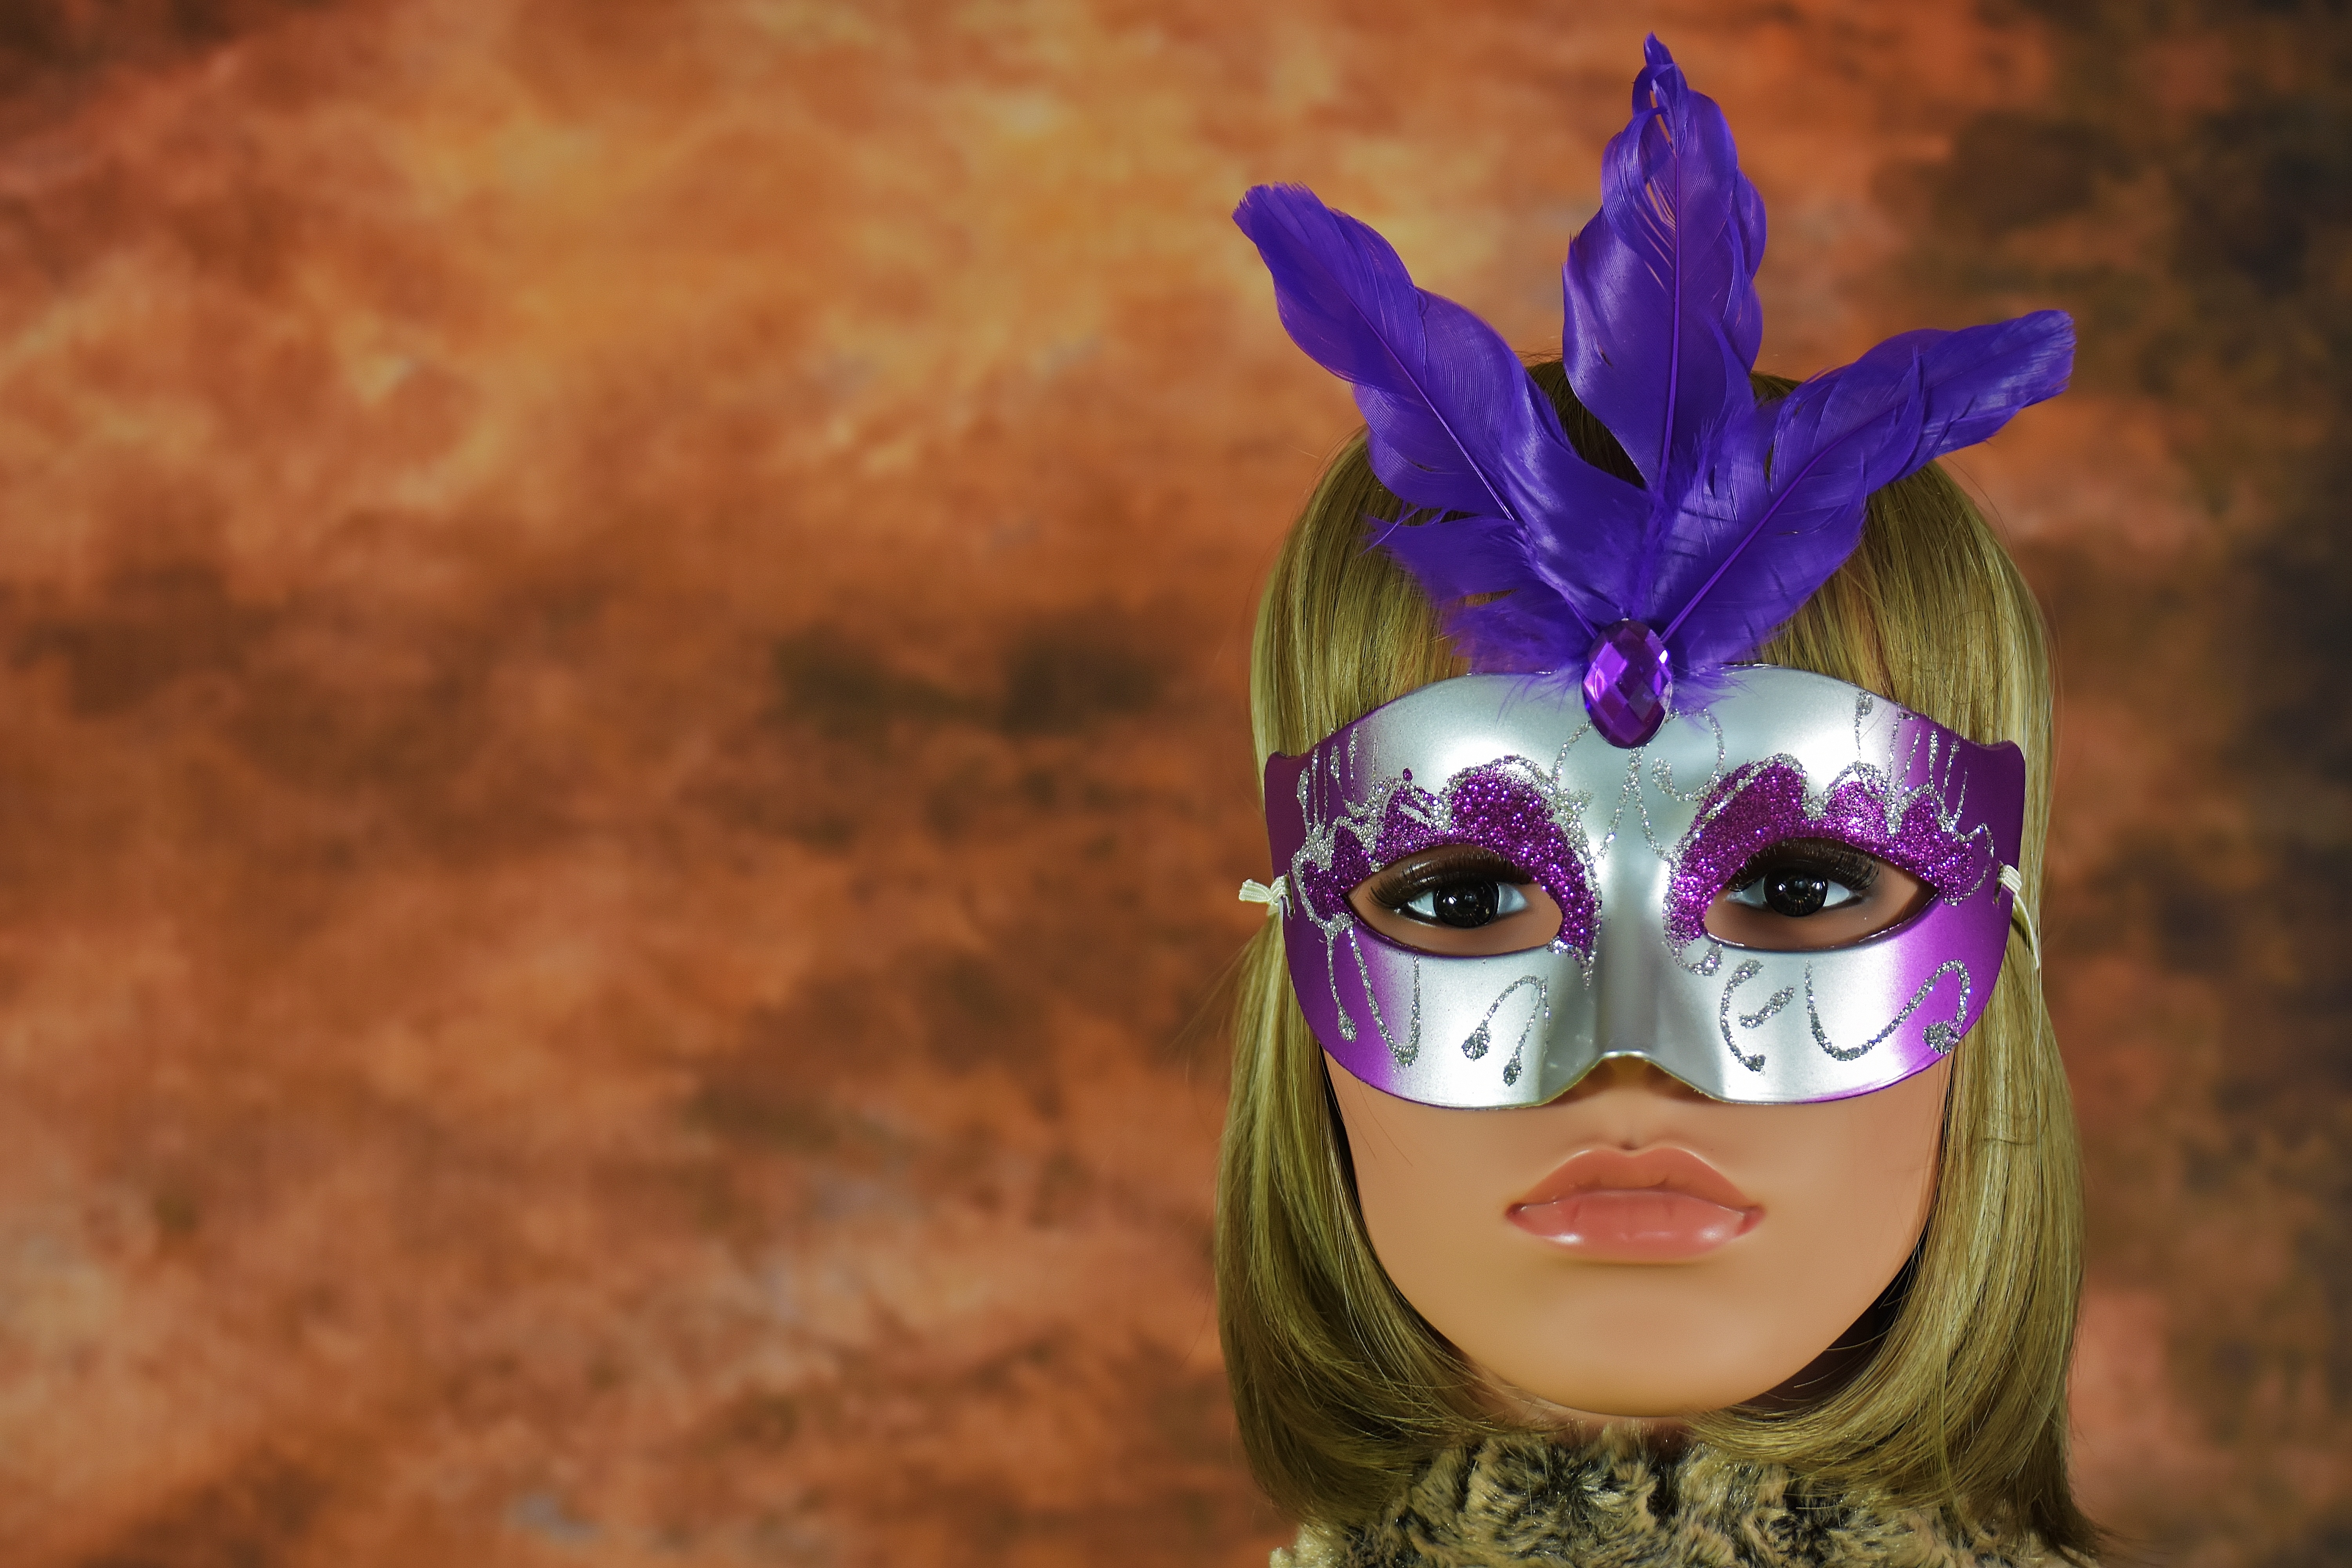
woman, purple, carnival, headgear, face, doll, mask, mysterious, costume, display dummy, masque